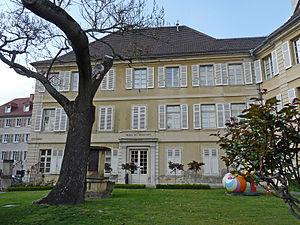
Musée des beaux-arts de Mulhouse, dans la Villa Steinbach